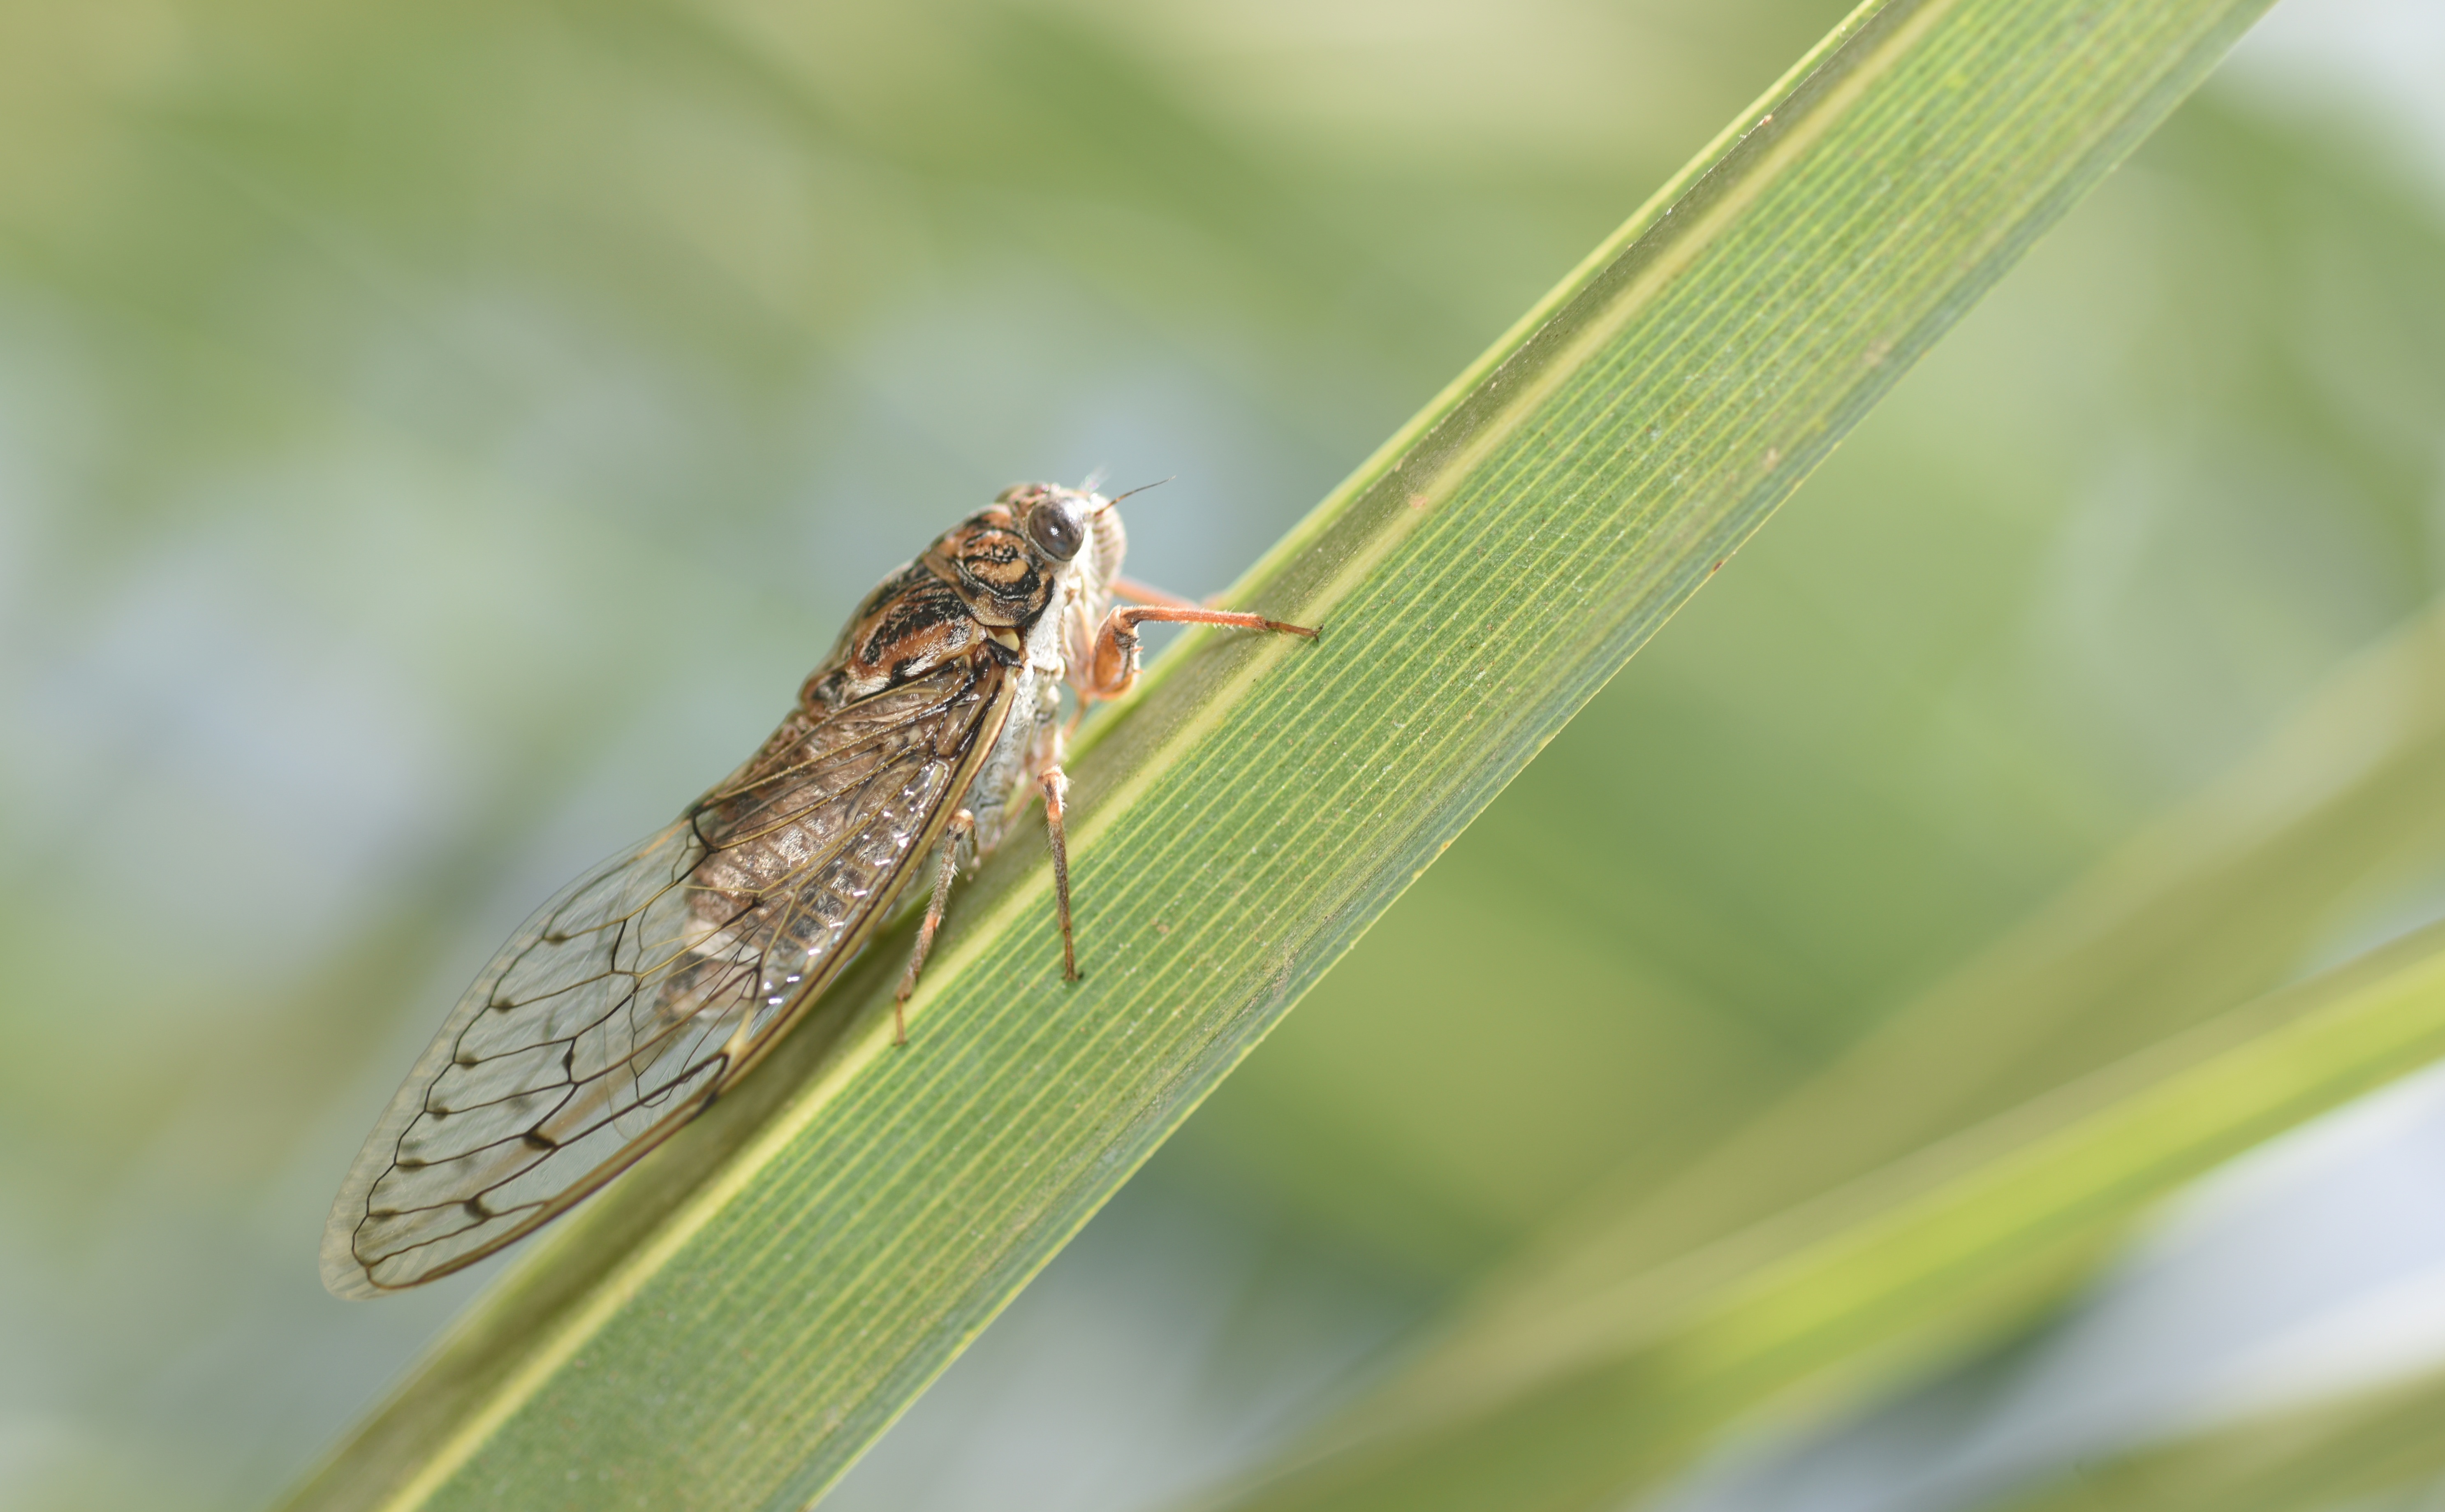
nature, wing, photography, green, insect, garden, fauna, invertebrate, close up, provence, vocals, damselfly, grasshopper, hemiptera, macro photography, arthropod, cicada, plant stem, dragonflies and damseflies, lycaenid, net winged insects, true bugs